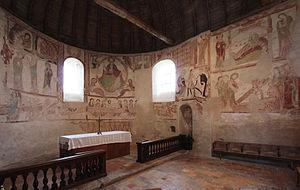
Saint-Jacques-des-Guérets est une commune française située dans le département de Loir-et-Cher, en région Centre-Val de Loire.
Cet article recense les monuments historiques de Loir-et-Cher, en France.
Cet article recense les monuments historiques français classés en 1955.